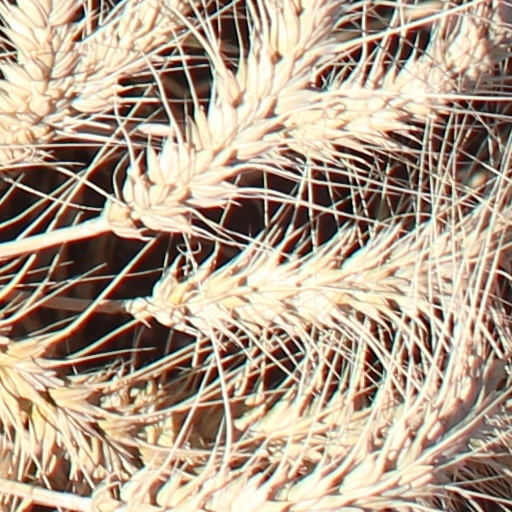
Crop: wheat